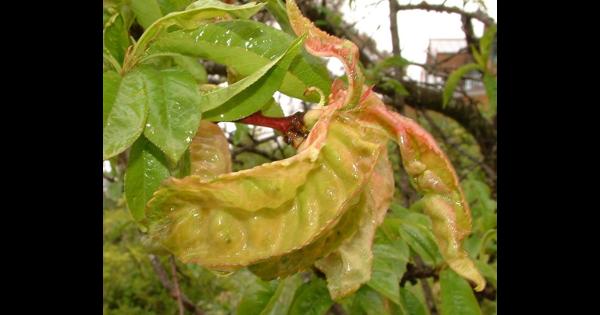
Plant: Peach
Disease: peach leaf curl